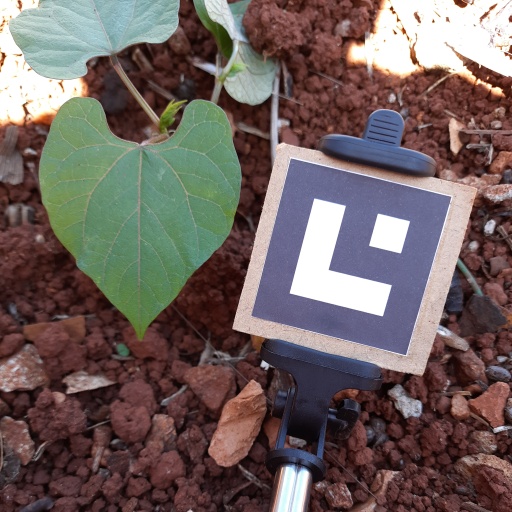
Observations: flat surface, no eating holes, under shade